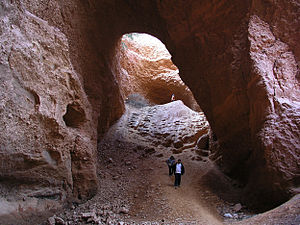
Las Médulas
Interiør fra den største "grotte" med åbninger som viser gangenes størrelse
Las Médulas, ligger i nærheden af byen Ponferrada i Leónprovinsen i Spanien, og var Romerrigets vigtigste guldmine. Landskabet Las Médulas er på UNESCOs Verdensarvsliste.